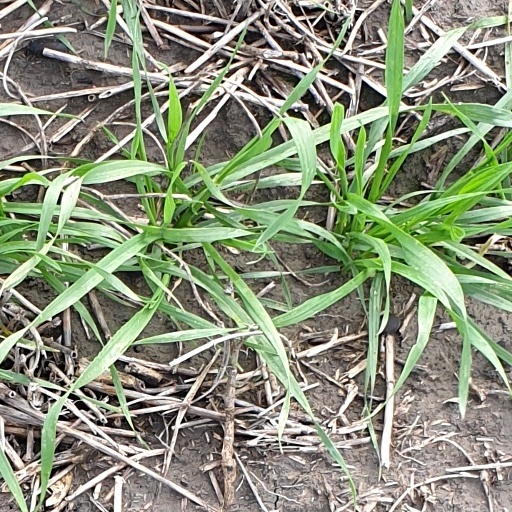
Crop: wheat